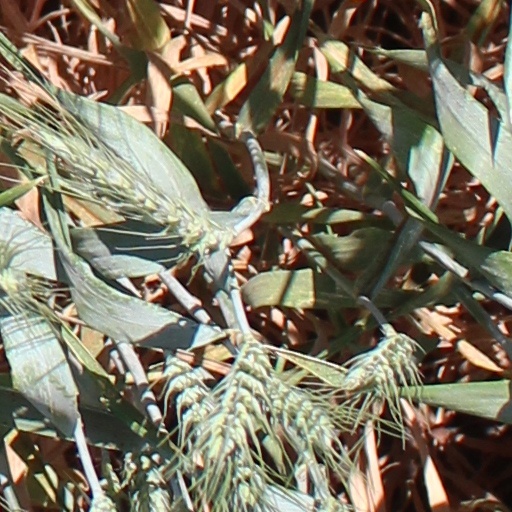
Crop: wheat